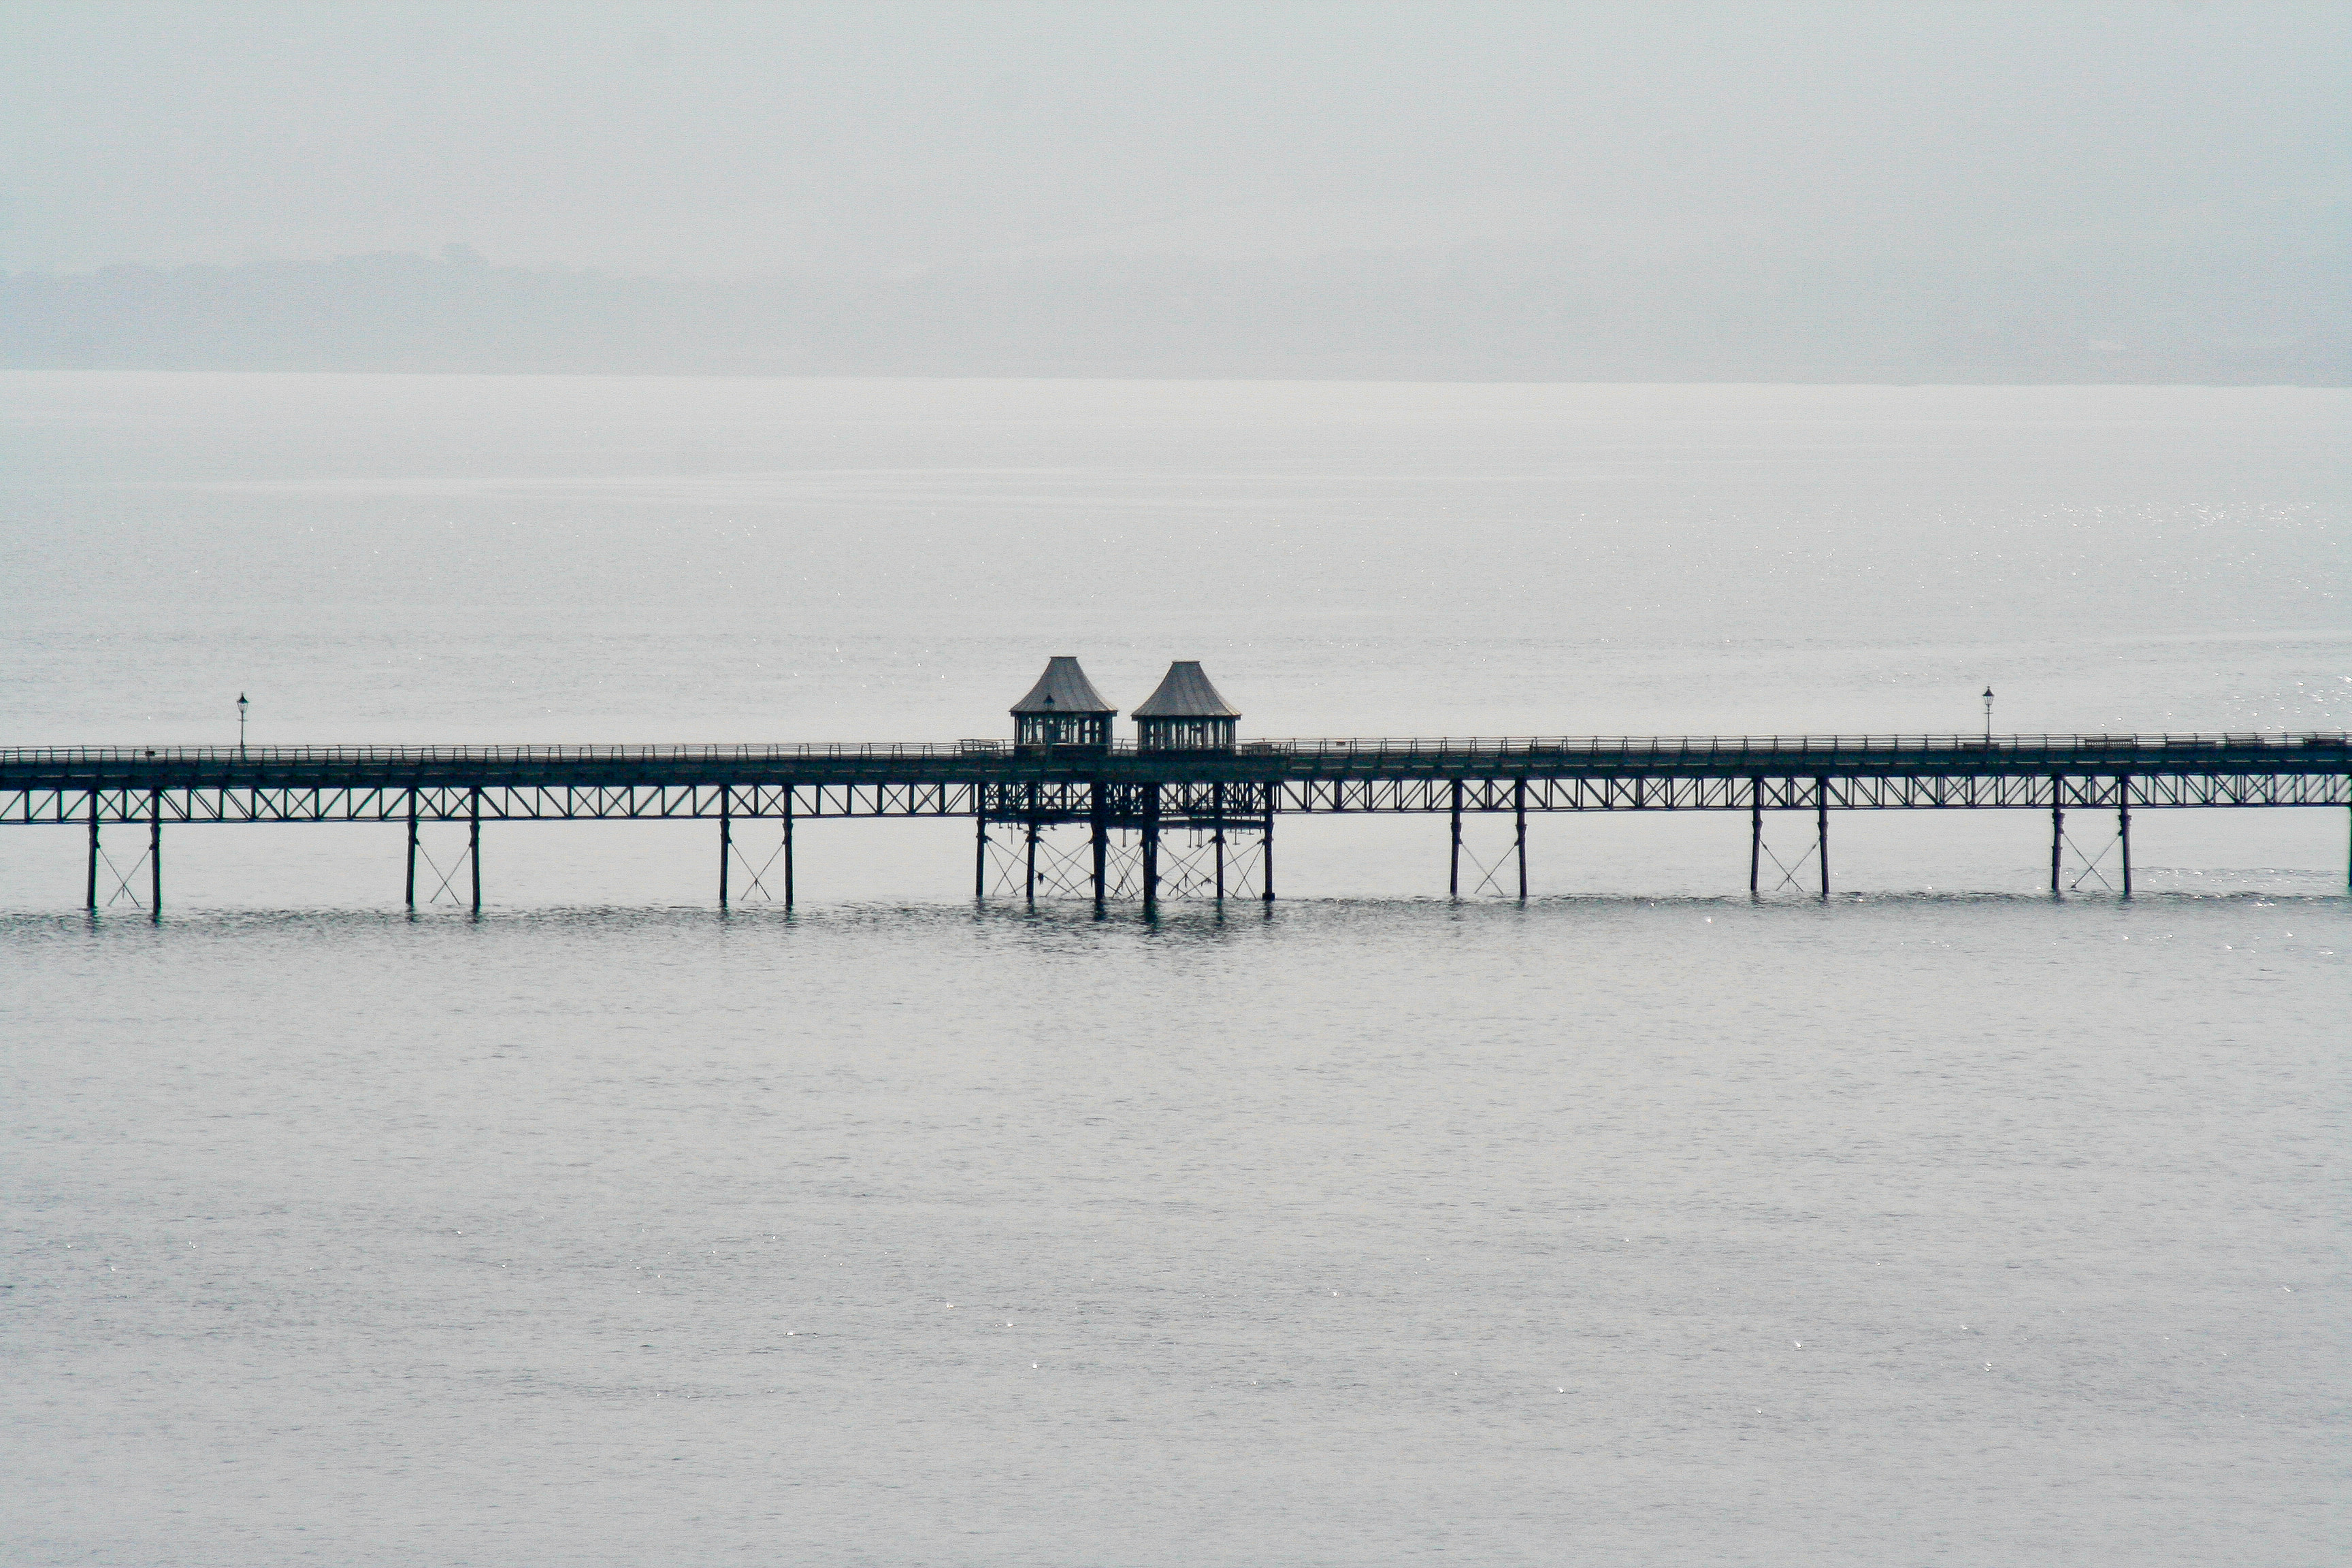
black, white, sea, ocean, north wales, Jeti, pier, mountains, buildings, haze, shimmer, bangor, water, sky, bridge, atmospheric phenomenon, horizon, calm, coast, nonbuilding structure, black and white, fixed link, monochrome, beam bridge, photography, river, sound, dock, beach, tide, winter, boardwalk, wave